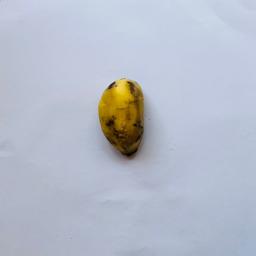
Banana variety: Sabri Kola